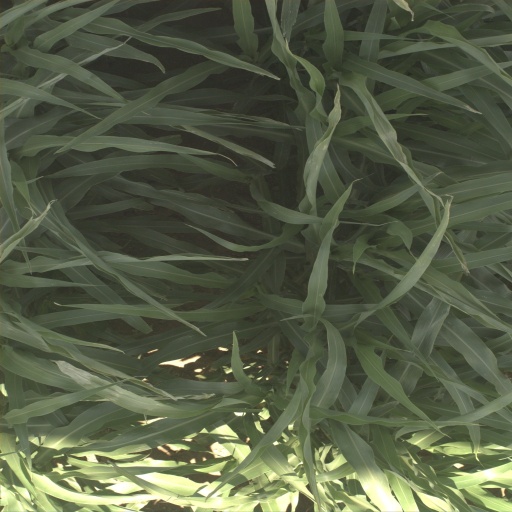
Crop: sorghum